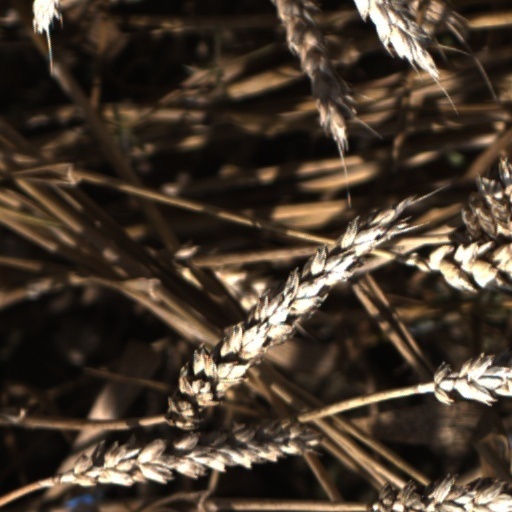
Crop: wheat